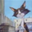
Label: cat